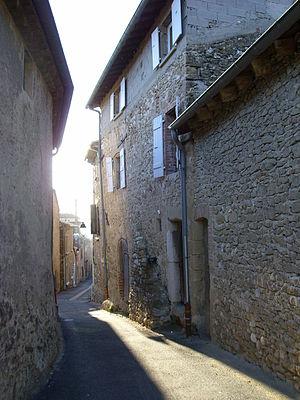
Montvendre est une commune française située dans le département de la Drôme, en région Auvergne-Rhône-Alpes.